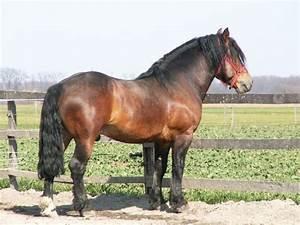
horse